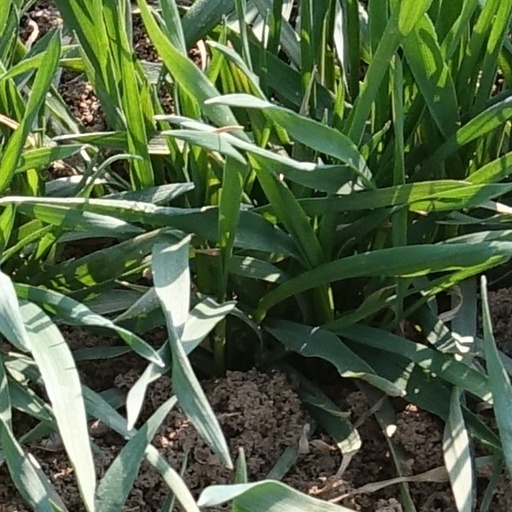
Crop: wheat